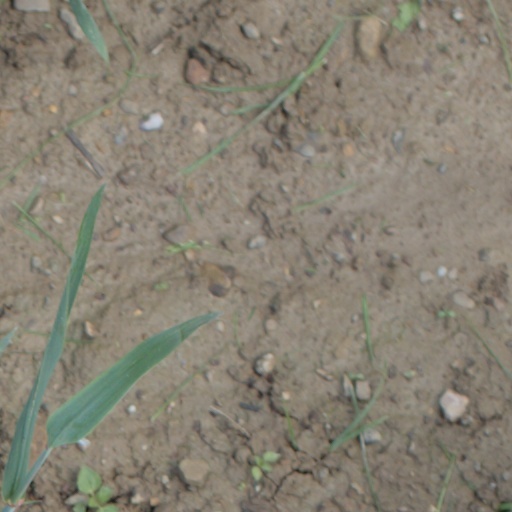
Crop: wheat